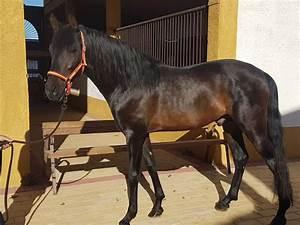
horse